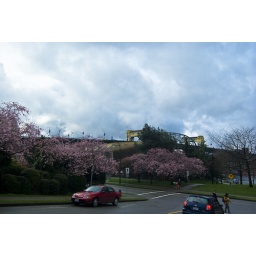
cherry blossoms out by burrard street bridge